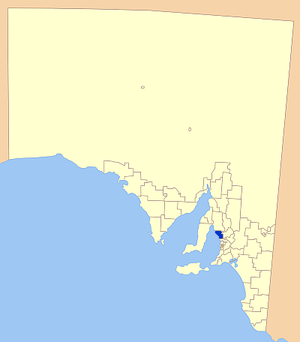
Le district de Mallala est une zone d'administration locale située au bord du golfe Saint Vincent, au nord d'Adélaïde en Australie-Méridionale en Australie.